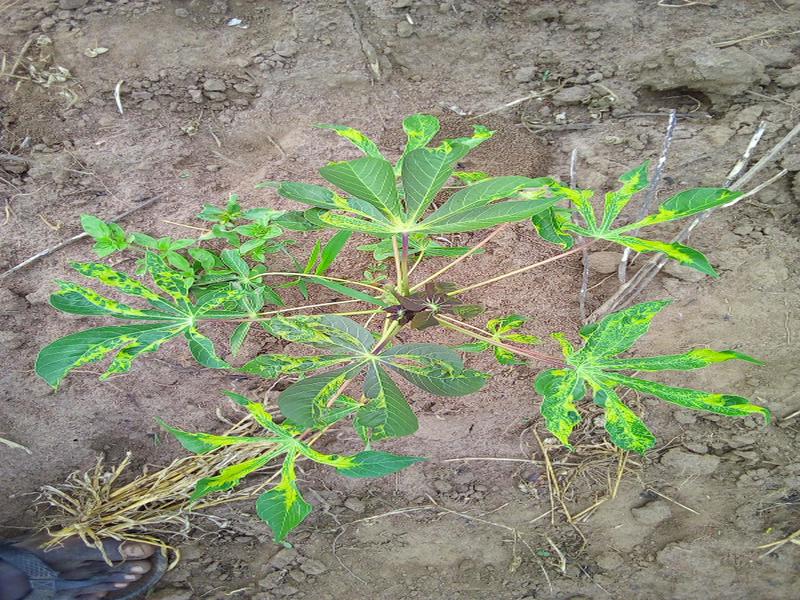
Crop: cassava
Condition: mosaic_disease